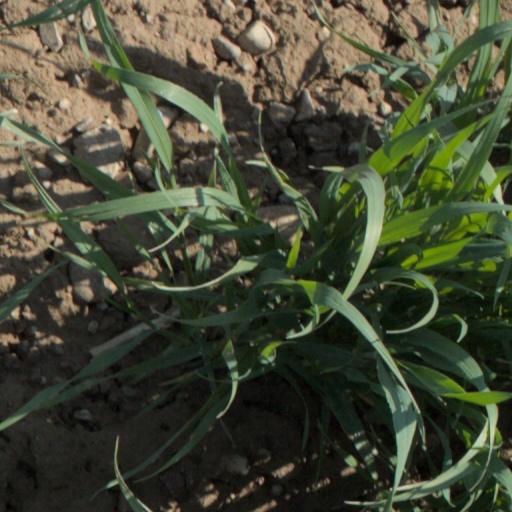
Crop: wheat